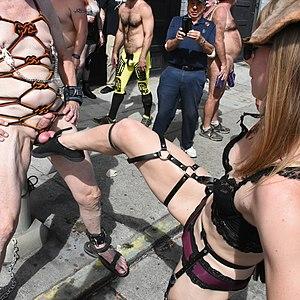
La torture des organes génitaux masculins désigne un ensemble de procédés appliqués en particulier par les adeptes de BDSM, qu'il s'agisse de brûlures infligées aux organes génitaux masculins par de la cire chaude, de « fessée » administrée aux mêmes organes, d'écrasement des testicules, de flagellation des parties génitales, de sondage urétral, d'électro-stimulation érotique voire d'électro-torture, de chatouillements, de coups de pieds sur les testicules, etc. Cet article présente les tortures les plus connues ainsi qu'un cas particulier qui s'y rattache : le tamakeri japonais.